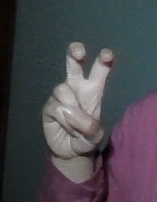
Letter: toot